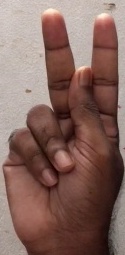
ASL sign: K